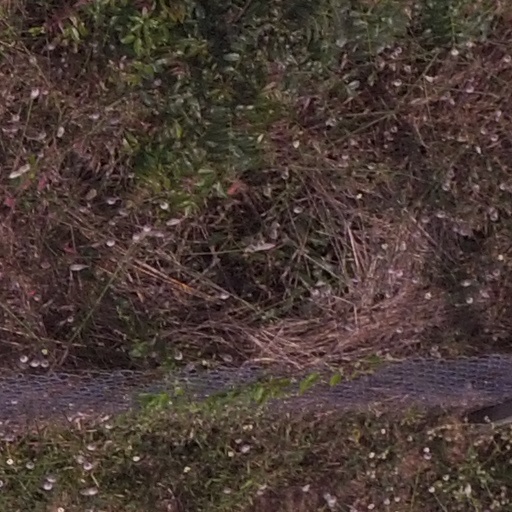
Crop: maize; corn